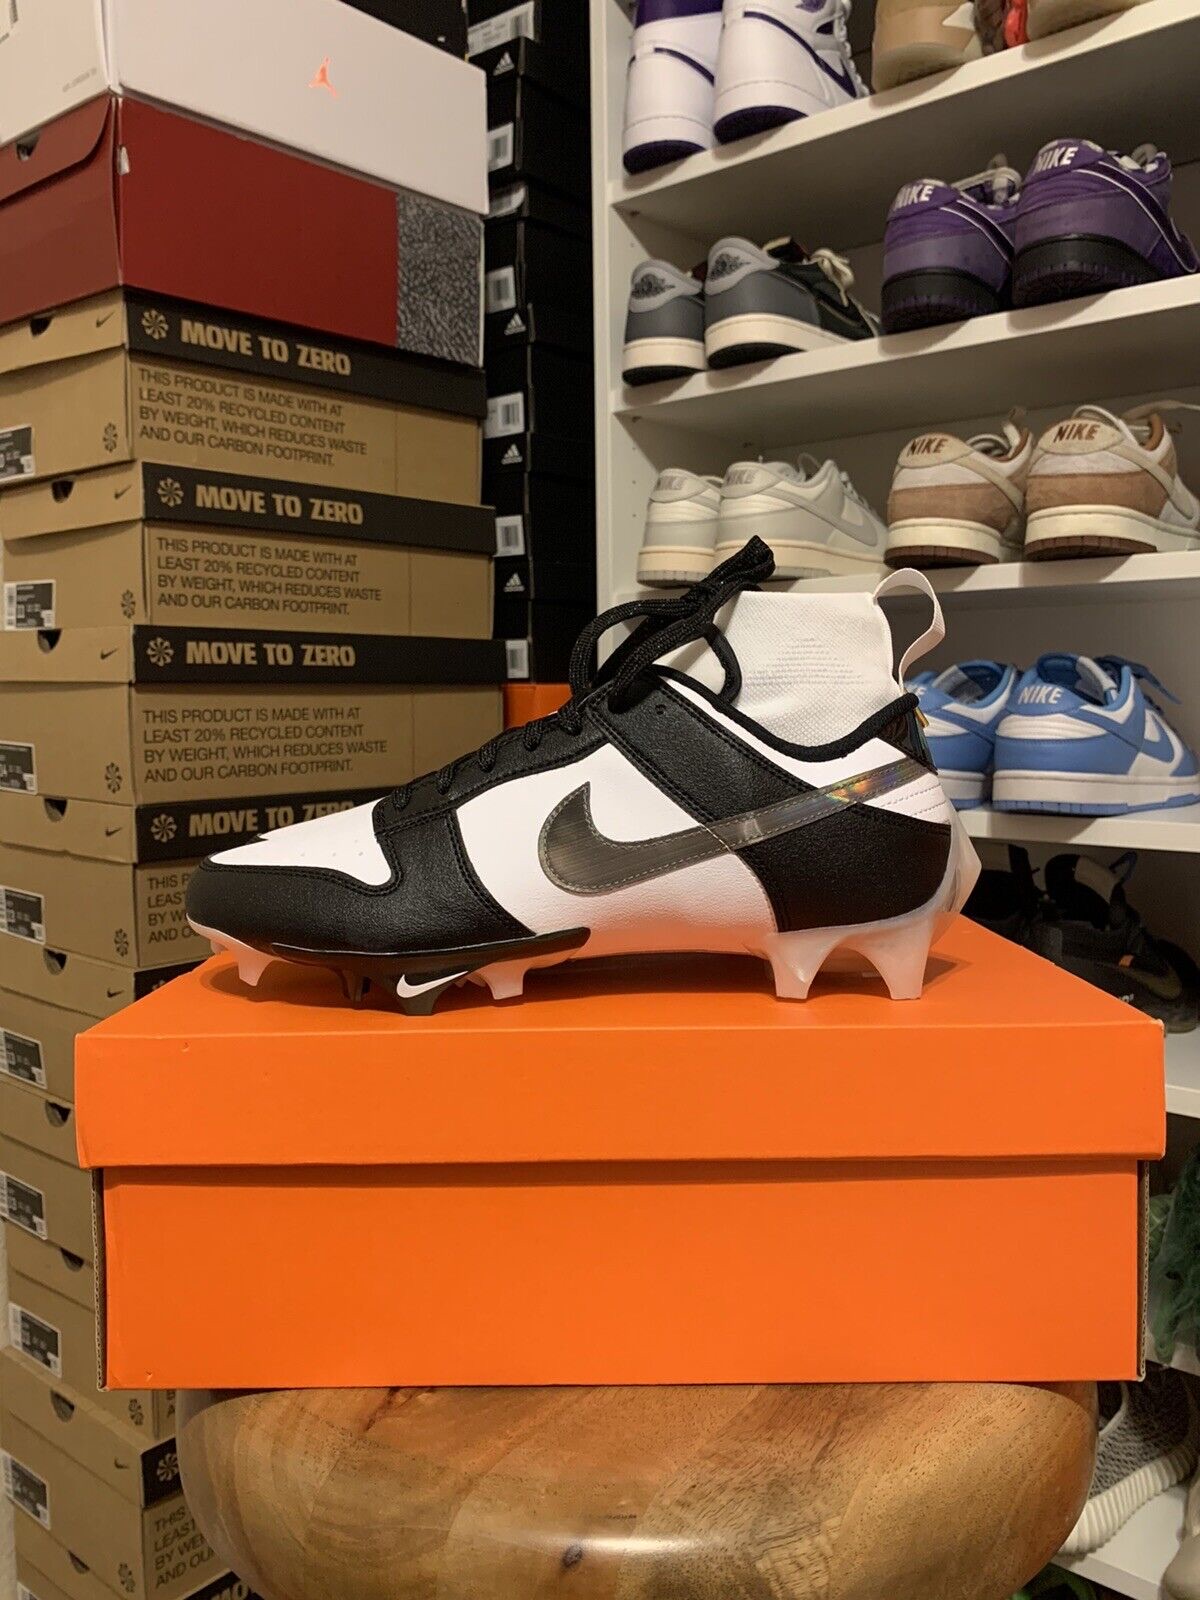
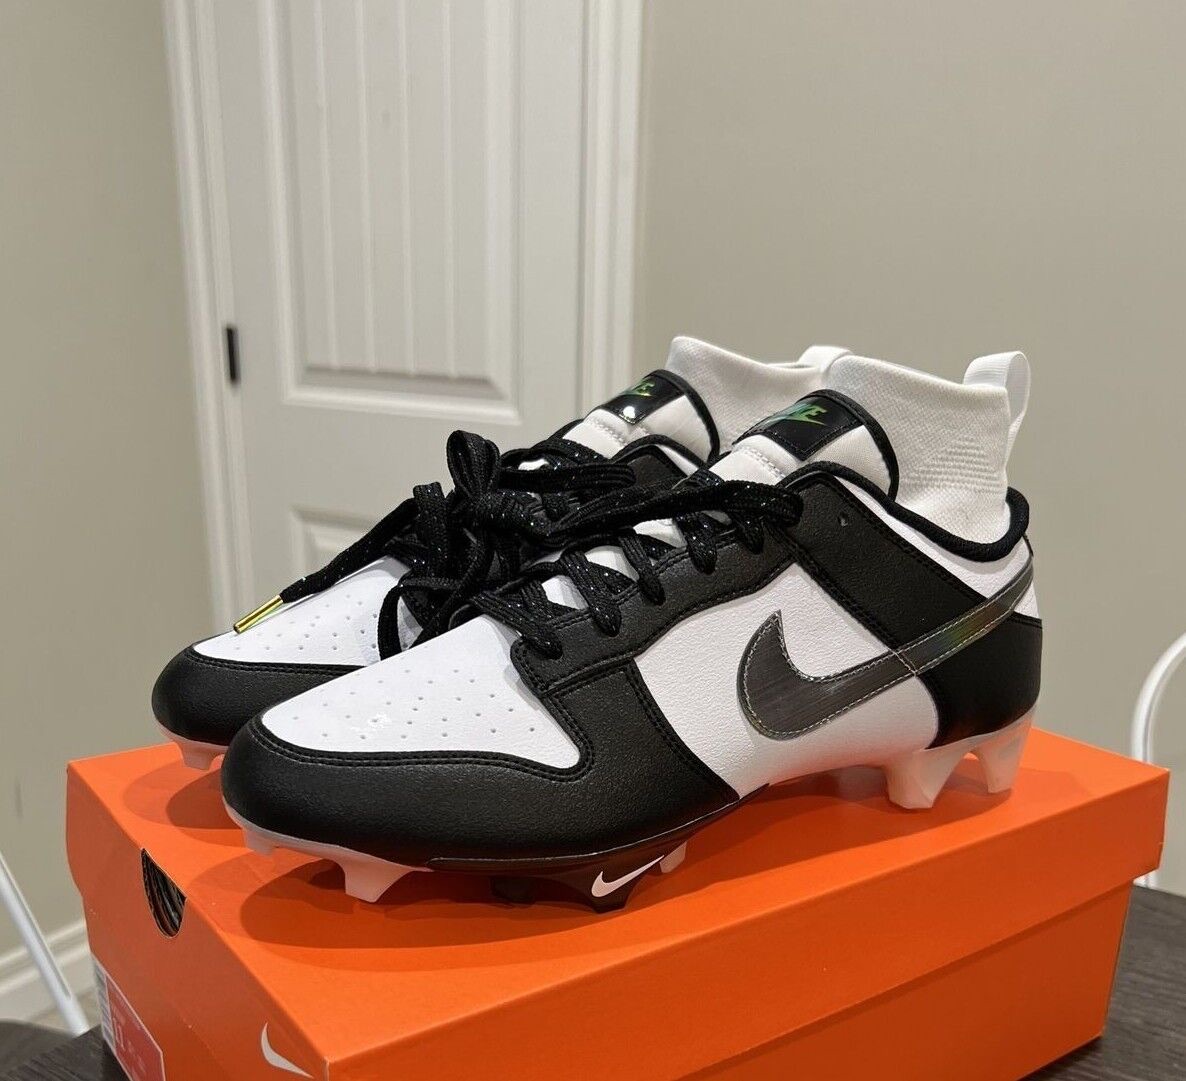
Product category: misc
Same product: yes